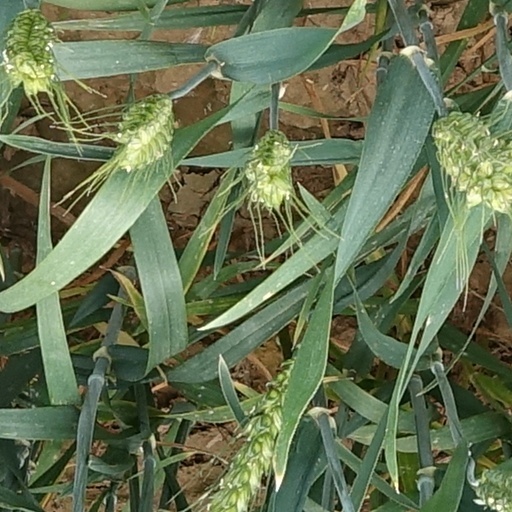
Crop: wheat